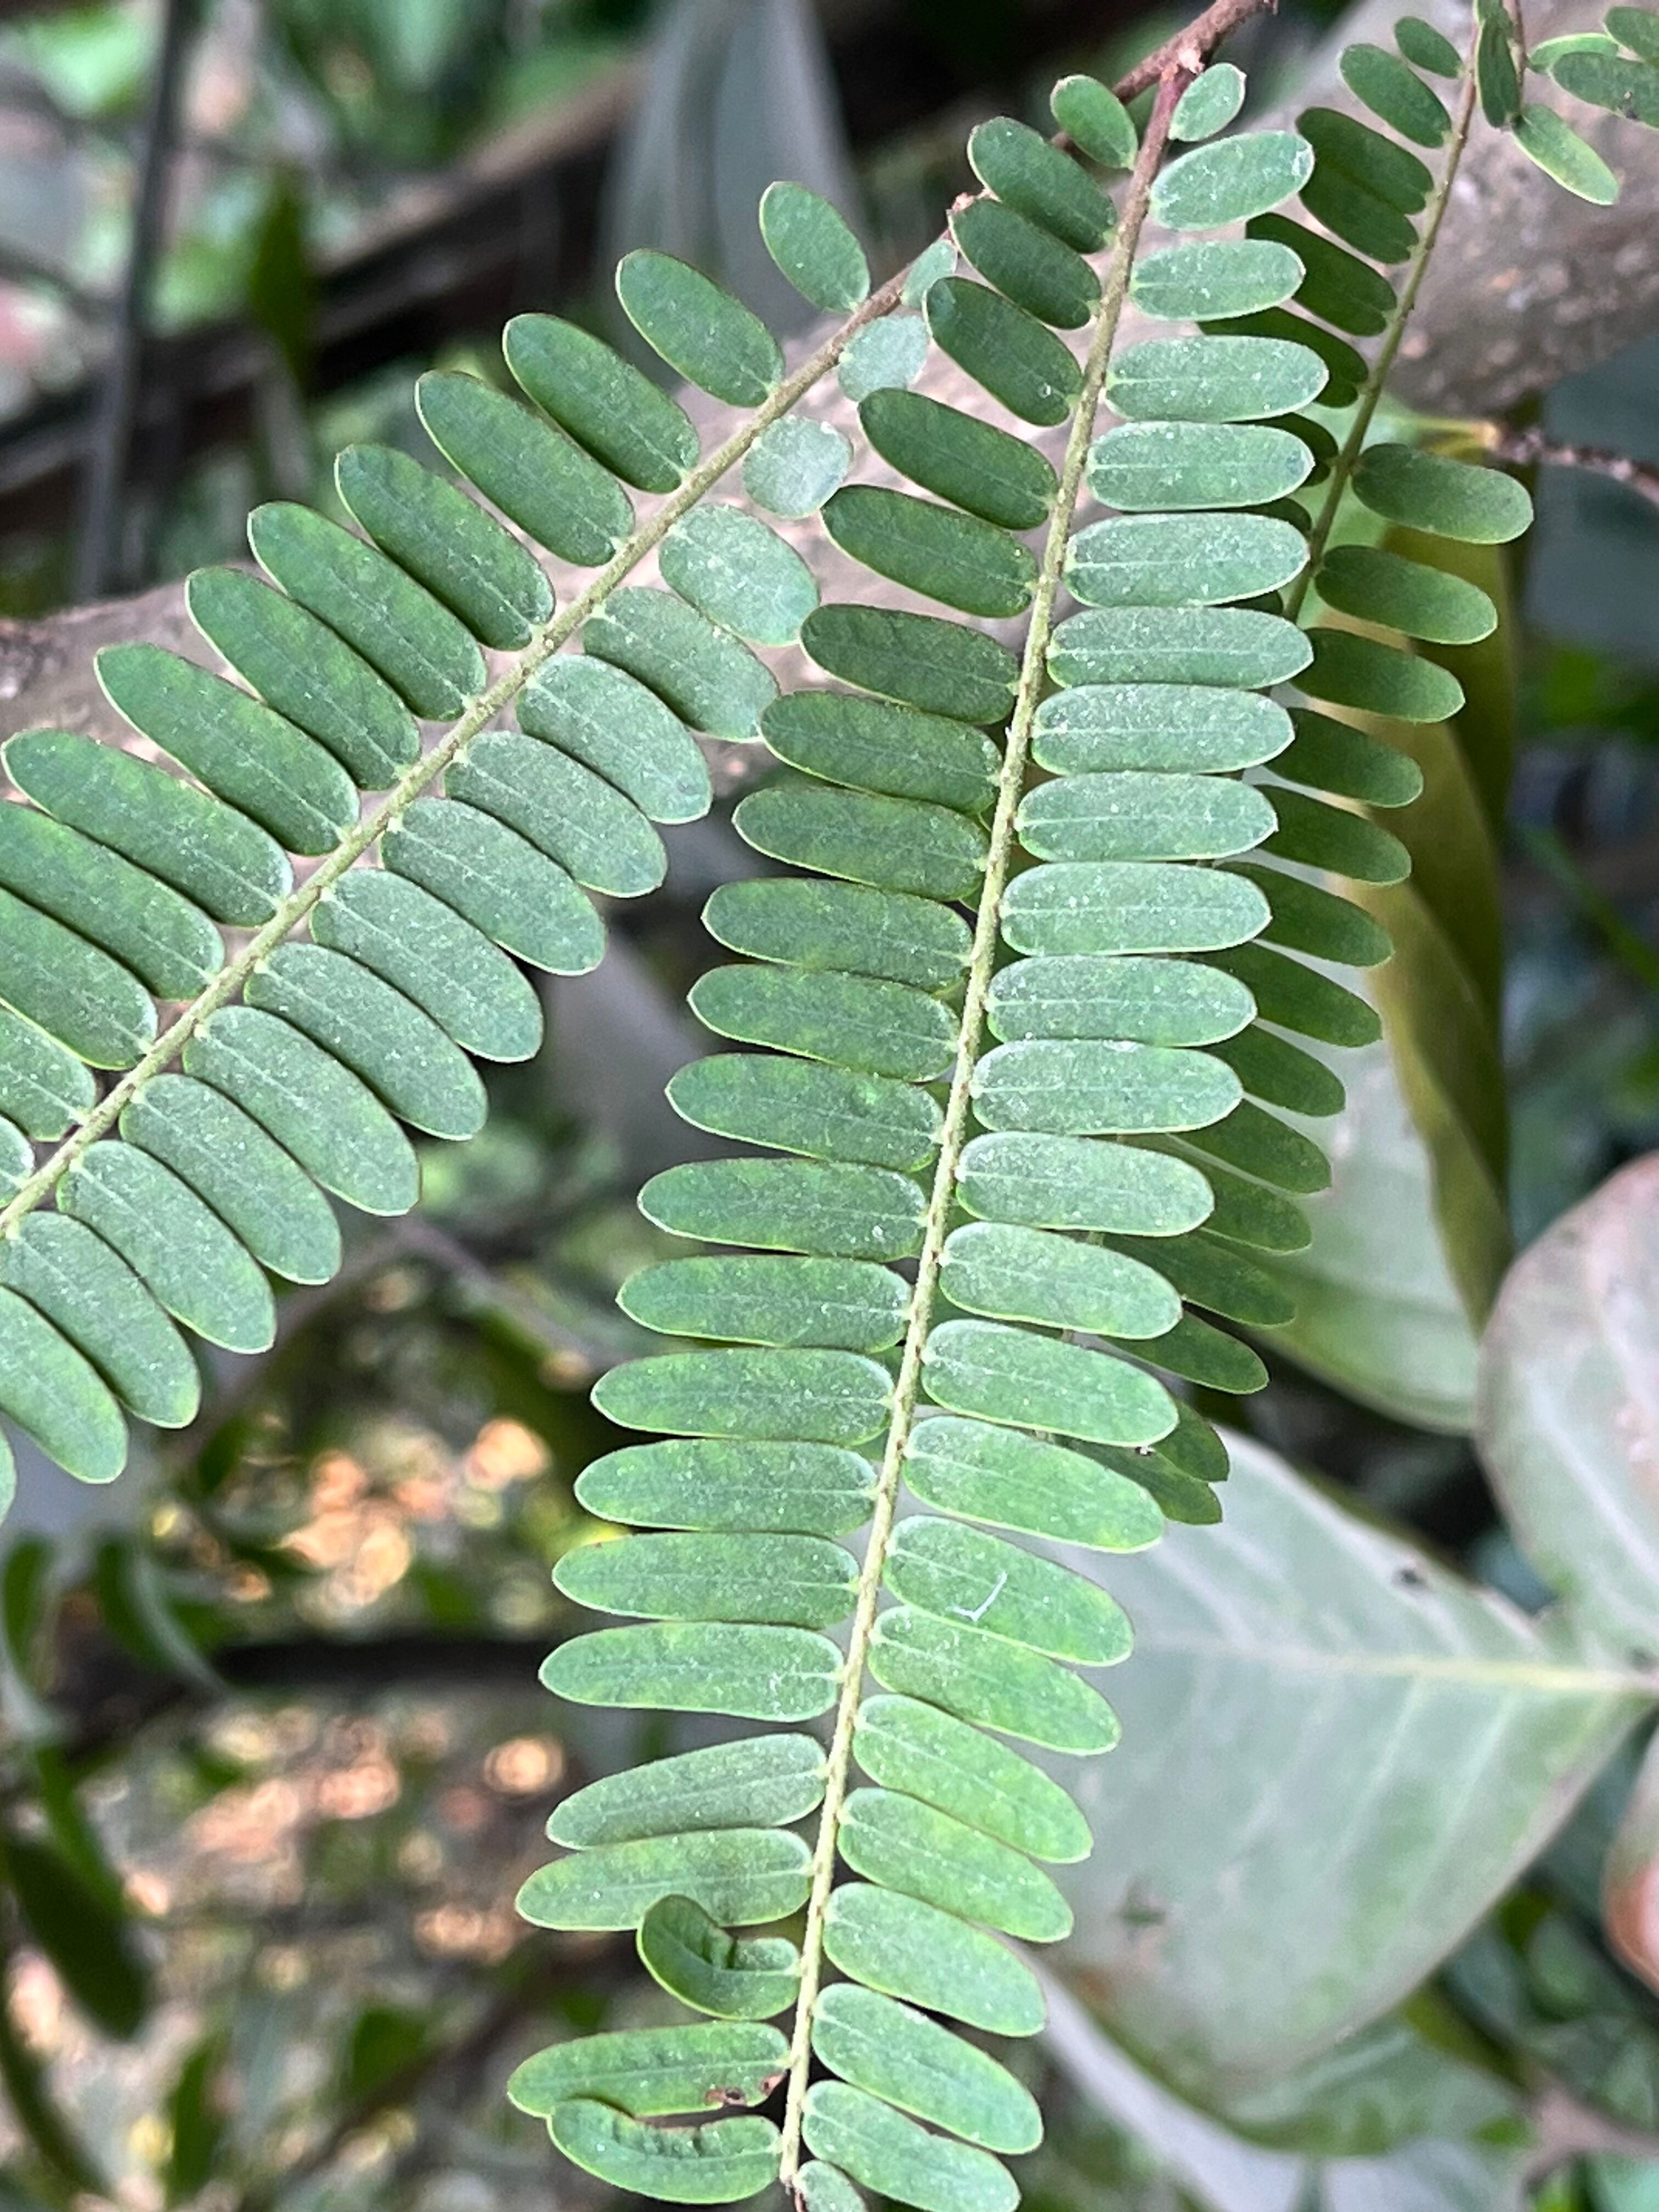
Plant species: phyllanthus-emblica